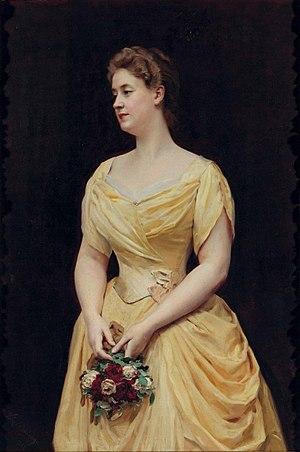
Ellen Ridgway (née Munroe)
Ellen Richards Ridgway, née Munroe, est une golfeuse et philanthrope américaine.